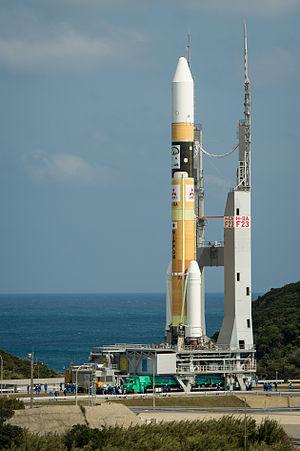
La Mission martienne des Émirats ou Al-Amal ou EMM est une sonde spatiale développée par les Émirats arabes unis, qui doit se placer en orbite autour de la planète Mars pour étudier son atmosphère et son climat. Avec cette mission les Émirats entrent dans le cercle très fermé des pays ayant envoyé une sonde spatiale vers une autre planète du système solaire. La sonde spatiale est développée avec la collaboration de plusieurs instituts américains dont le LASP qui réalise sa construction. EMM est lancée par une fusée japonaise H-IIA le 19 juillet 2020 depuis le centre spatial de Tanegashima. La sonde spatiale de 1 500 kg emporte trois instruments dont une caméra et deux spectromètres.
H-IIA est un lanceur japonais de puissance moyenne développé à la fin des années 1990. Cette version dérivée du lanceur H-II est conçue par l'agence spatiale japonaise de l'époque, la NASDA, avec l'objectif de réduire les coûts de fabrication et permettre ainsi de trouver des débouchés sur le marché des satellites commerciaux. Malgré un parcours pratiquement sans faute, le lanceur fabriqué par la société Mitsubishi, trop coûteux, n'a pas réussi à faire la percée attendue. Il est utilisé pour lancer la majorité des satellites institutionnels japonais : satellites militaires, sondes spatiales, satellites d'observation de la Terre. Les lancements sont effectués depuis la base de lancement de Tanegashima.
Le programme spatial japonais regroupe l'ensemble des activités spatiales civiles ou militaires japonaises. Lancé au milieu des années 1950, le programme a à son actif de nombreuses réalisations qui ont fait du Japon la quatrième puissance spatiale de la planète. Après avoir développé de manière autonome les lanceurs Mu utilisant la propulsion à propergol solide, les ingénieurs japonais ont réussi avec la famille des H-II à maitriser les techniques les plus avancées en matière de propulsion. Dans le domaine scientifique, le Japon place régulièrement en orbite des observatoires spatiaux et a développé une expertise dans l'observation du rayonnement X. Le Japon a obtenu des résultats plus mitigés dans le domaine de l'exploration du système solaire mais a devancé la NASA en réussissant à récupérer un échantillon de sol d'astéroïde grâce à sa sonde Hayabusa qui a par ailleurs démontré les capacités du Japon dans le domaine de la propulsion électrique. L'industrie spatiale japonaise a également développé une forte compétence dans le domaine des télécommunications, de l'observation de la Terre et des applications spatiales militaires.
Cette page présente la chronologie des événements qui se sont produits durant l'année 2014 dans le domaine de l'astronautique.